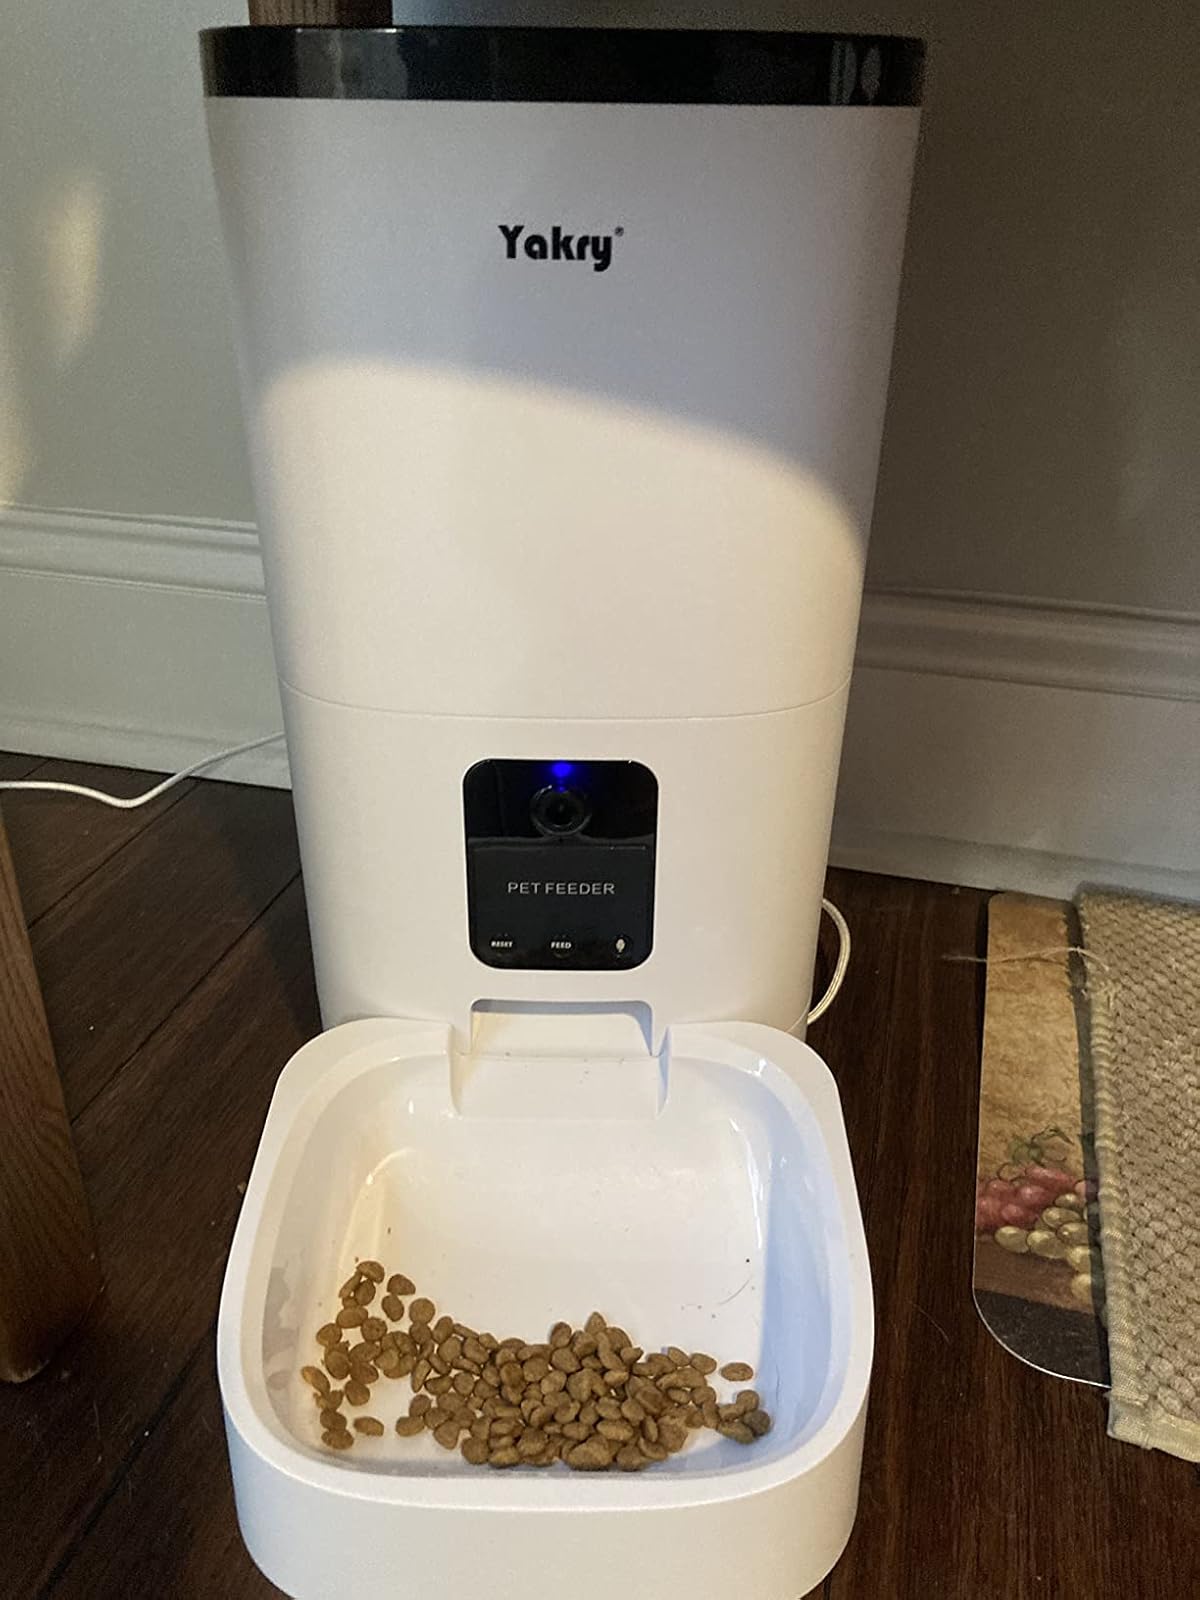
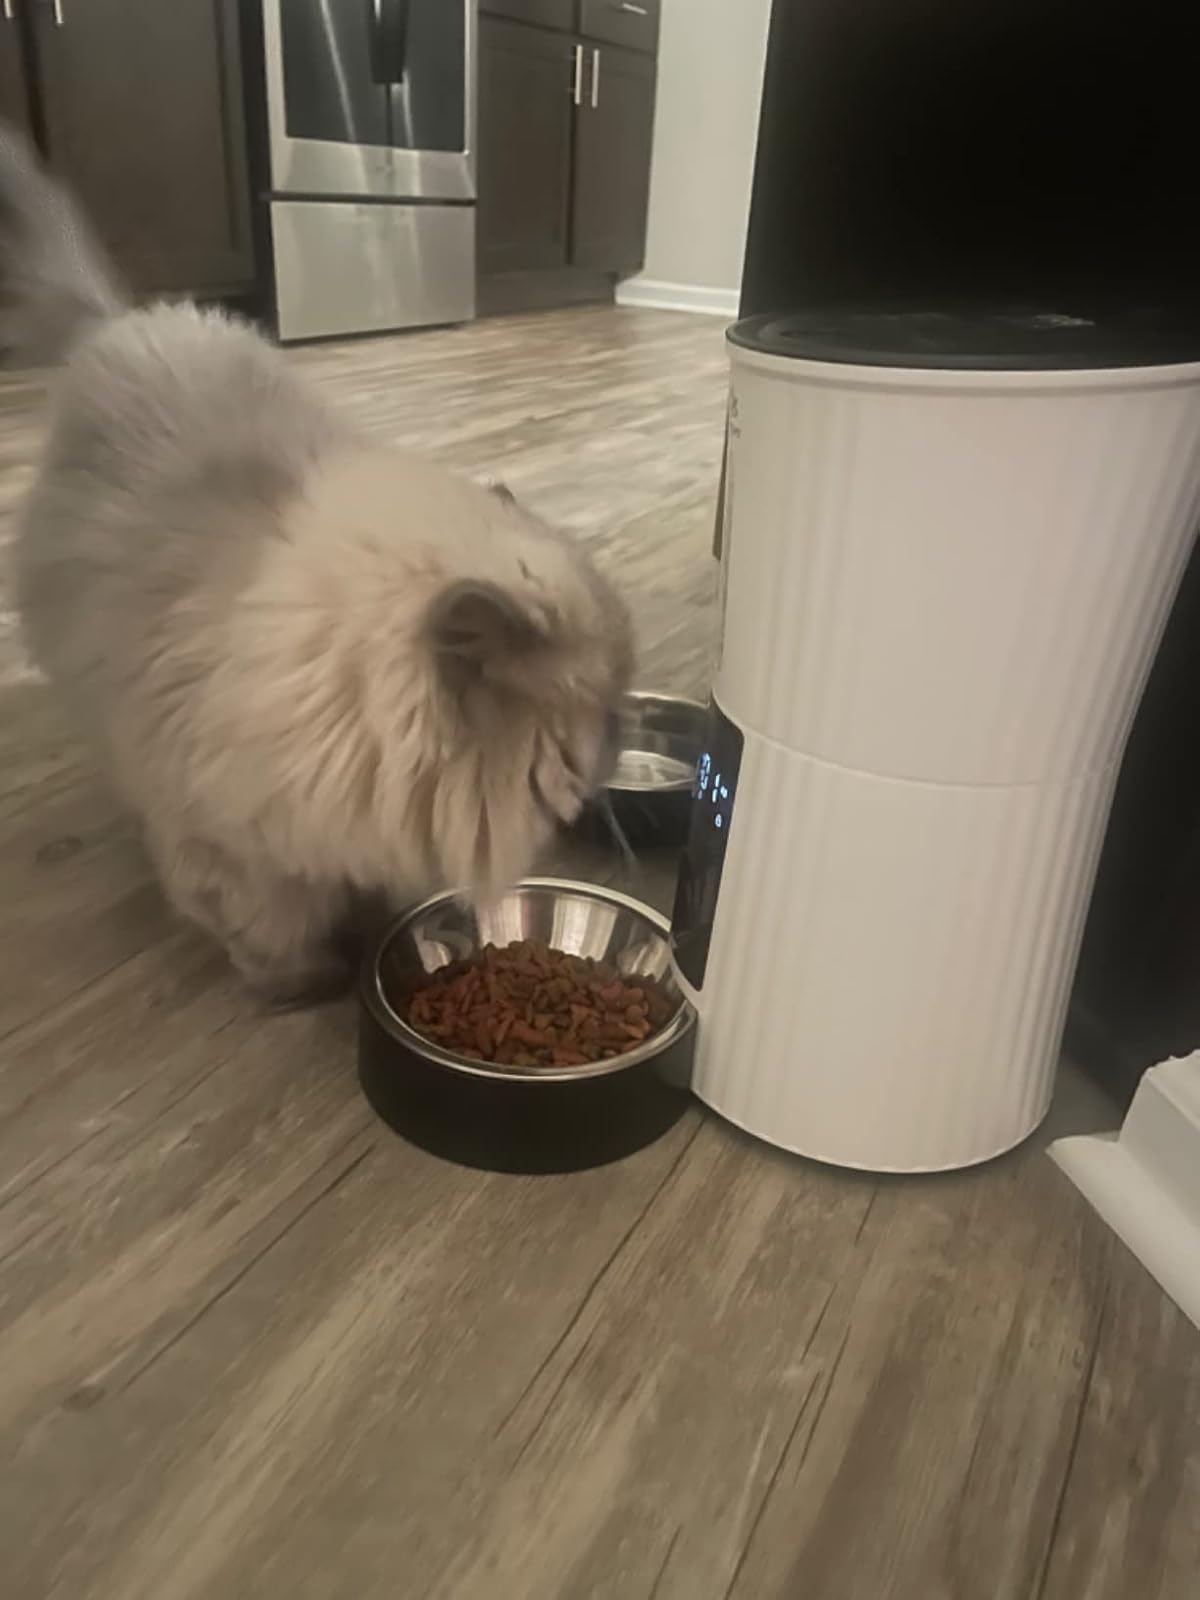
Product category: items_feeder
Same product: no